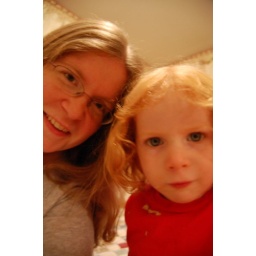
This one is kind of awesome in a blurry, tinged with yellow, apple on your shirt kind of way.